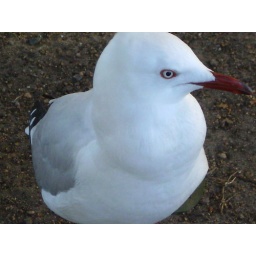
I was surrounded by so many silver gulls while I was sitting on the bench at broadwater.